Homo habilis

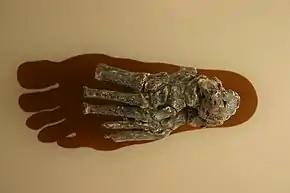
OH 8, bearing crocodile tooth marks

The arms of "H. habilis" and australopithecines have generally been considered to have been proportionally long and so adapted for climbing and swinging. In 2004, anthropologists Martin Haeusler and Henry McHenry argued that, because the humerus to femur ratio of OH 62 is within the range of variation for modern humans, and KNM-ER 3735 is close to the modern human average, it is unsafe to assume apelike proportions. Nonetheless, the humerus of OH 62 measured long and the ulna (forearm) , which is closer to the proportion seen in chimpanzees. The hand bones of OH 7 suggest precision gripping, important in dexterity, as well as adaptations for climbing. In regard to the femur, traditionally comparisons with the "A. afarensis" specimen AL 288-1 have been used to reconstruct stout legs for "H. habilis", but Haeusler and McHenry suggested the more gracile OH 24 femur (either belonging to "H. ergaster" / "H. erectus" or "P. boisei") may be a more apt comparison. In this instance, "H. habilis" would have had longer, humanlike legs and have been effective long-distance travellers as is assumed to have been the case in "H. ergaster". However, estimating the unpreserved length of a fossil is highly problematic. The thickness of the limb bones in OH 62 is more similar to chimpanzees than "H. ergaster" / "H. erectus" and modern humans, which may indicate different load bearing capabilities more suitable for arboreality in "H. habilis". The strong fibula of OH 35 (though this may belong to "P. boisei") is more like that of non-human apes, and consistent with arboreality and vertical climbing.